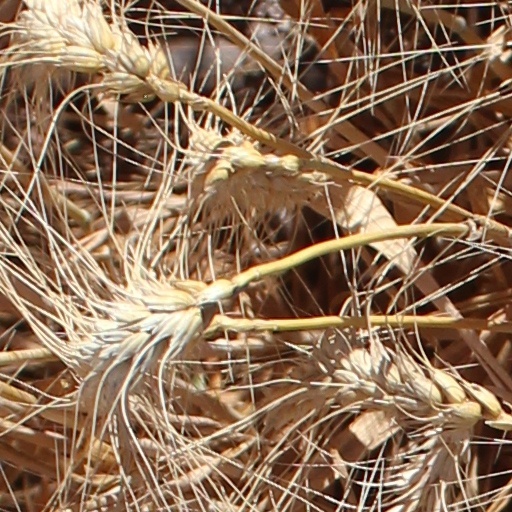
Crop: wheat